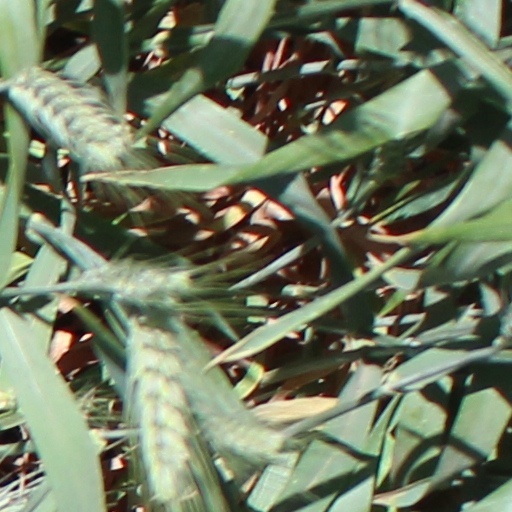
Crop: wheat